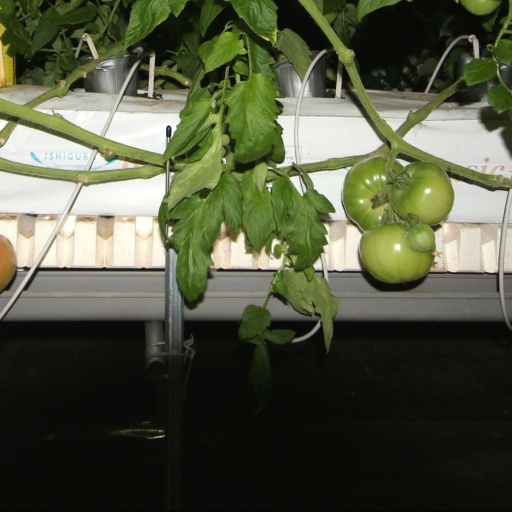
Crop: tomato